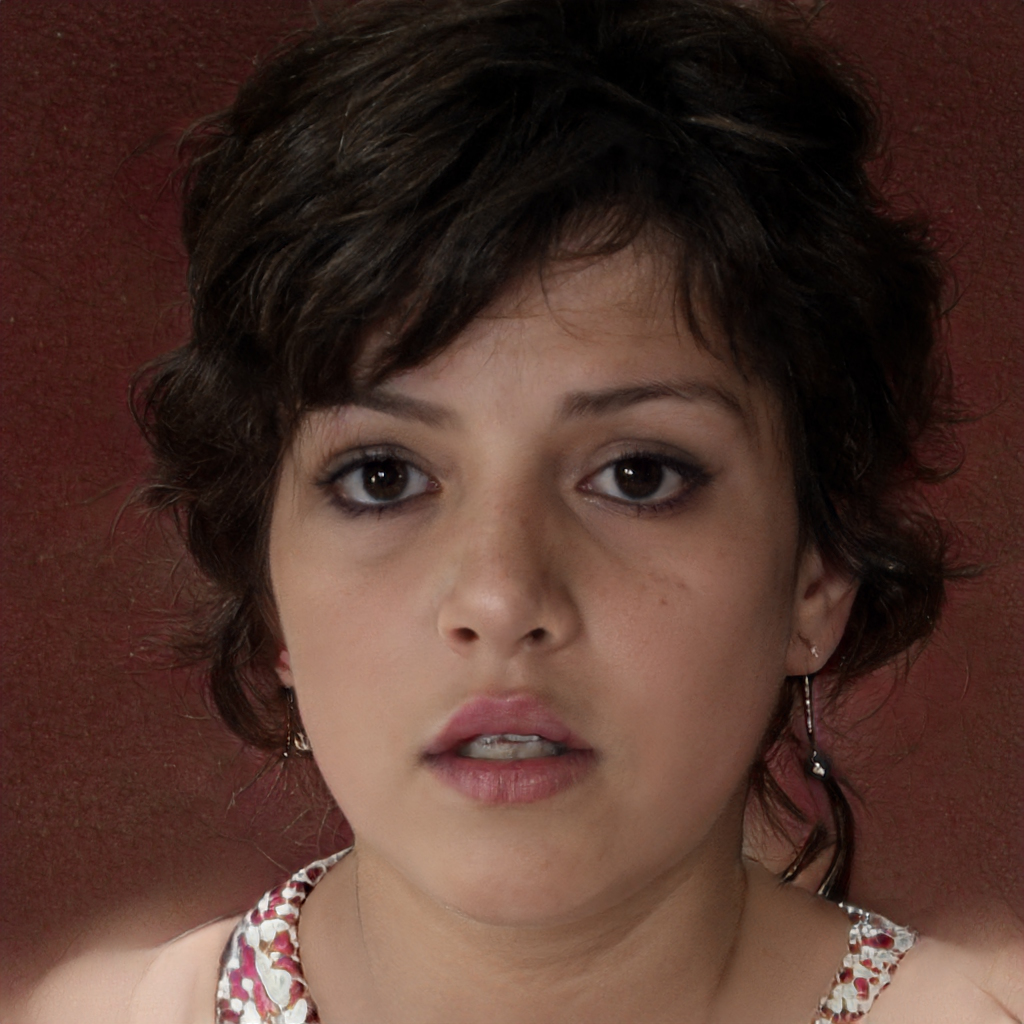
Gender: Female